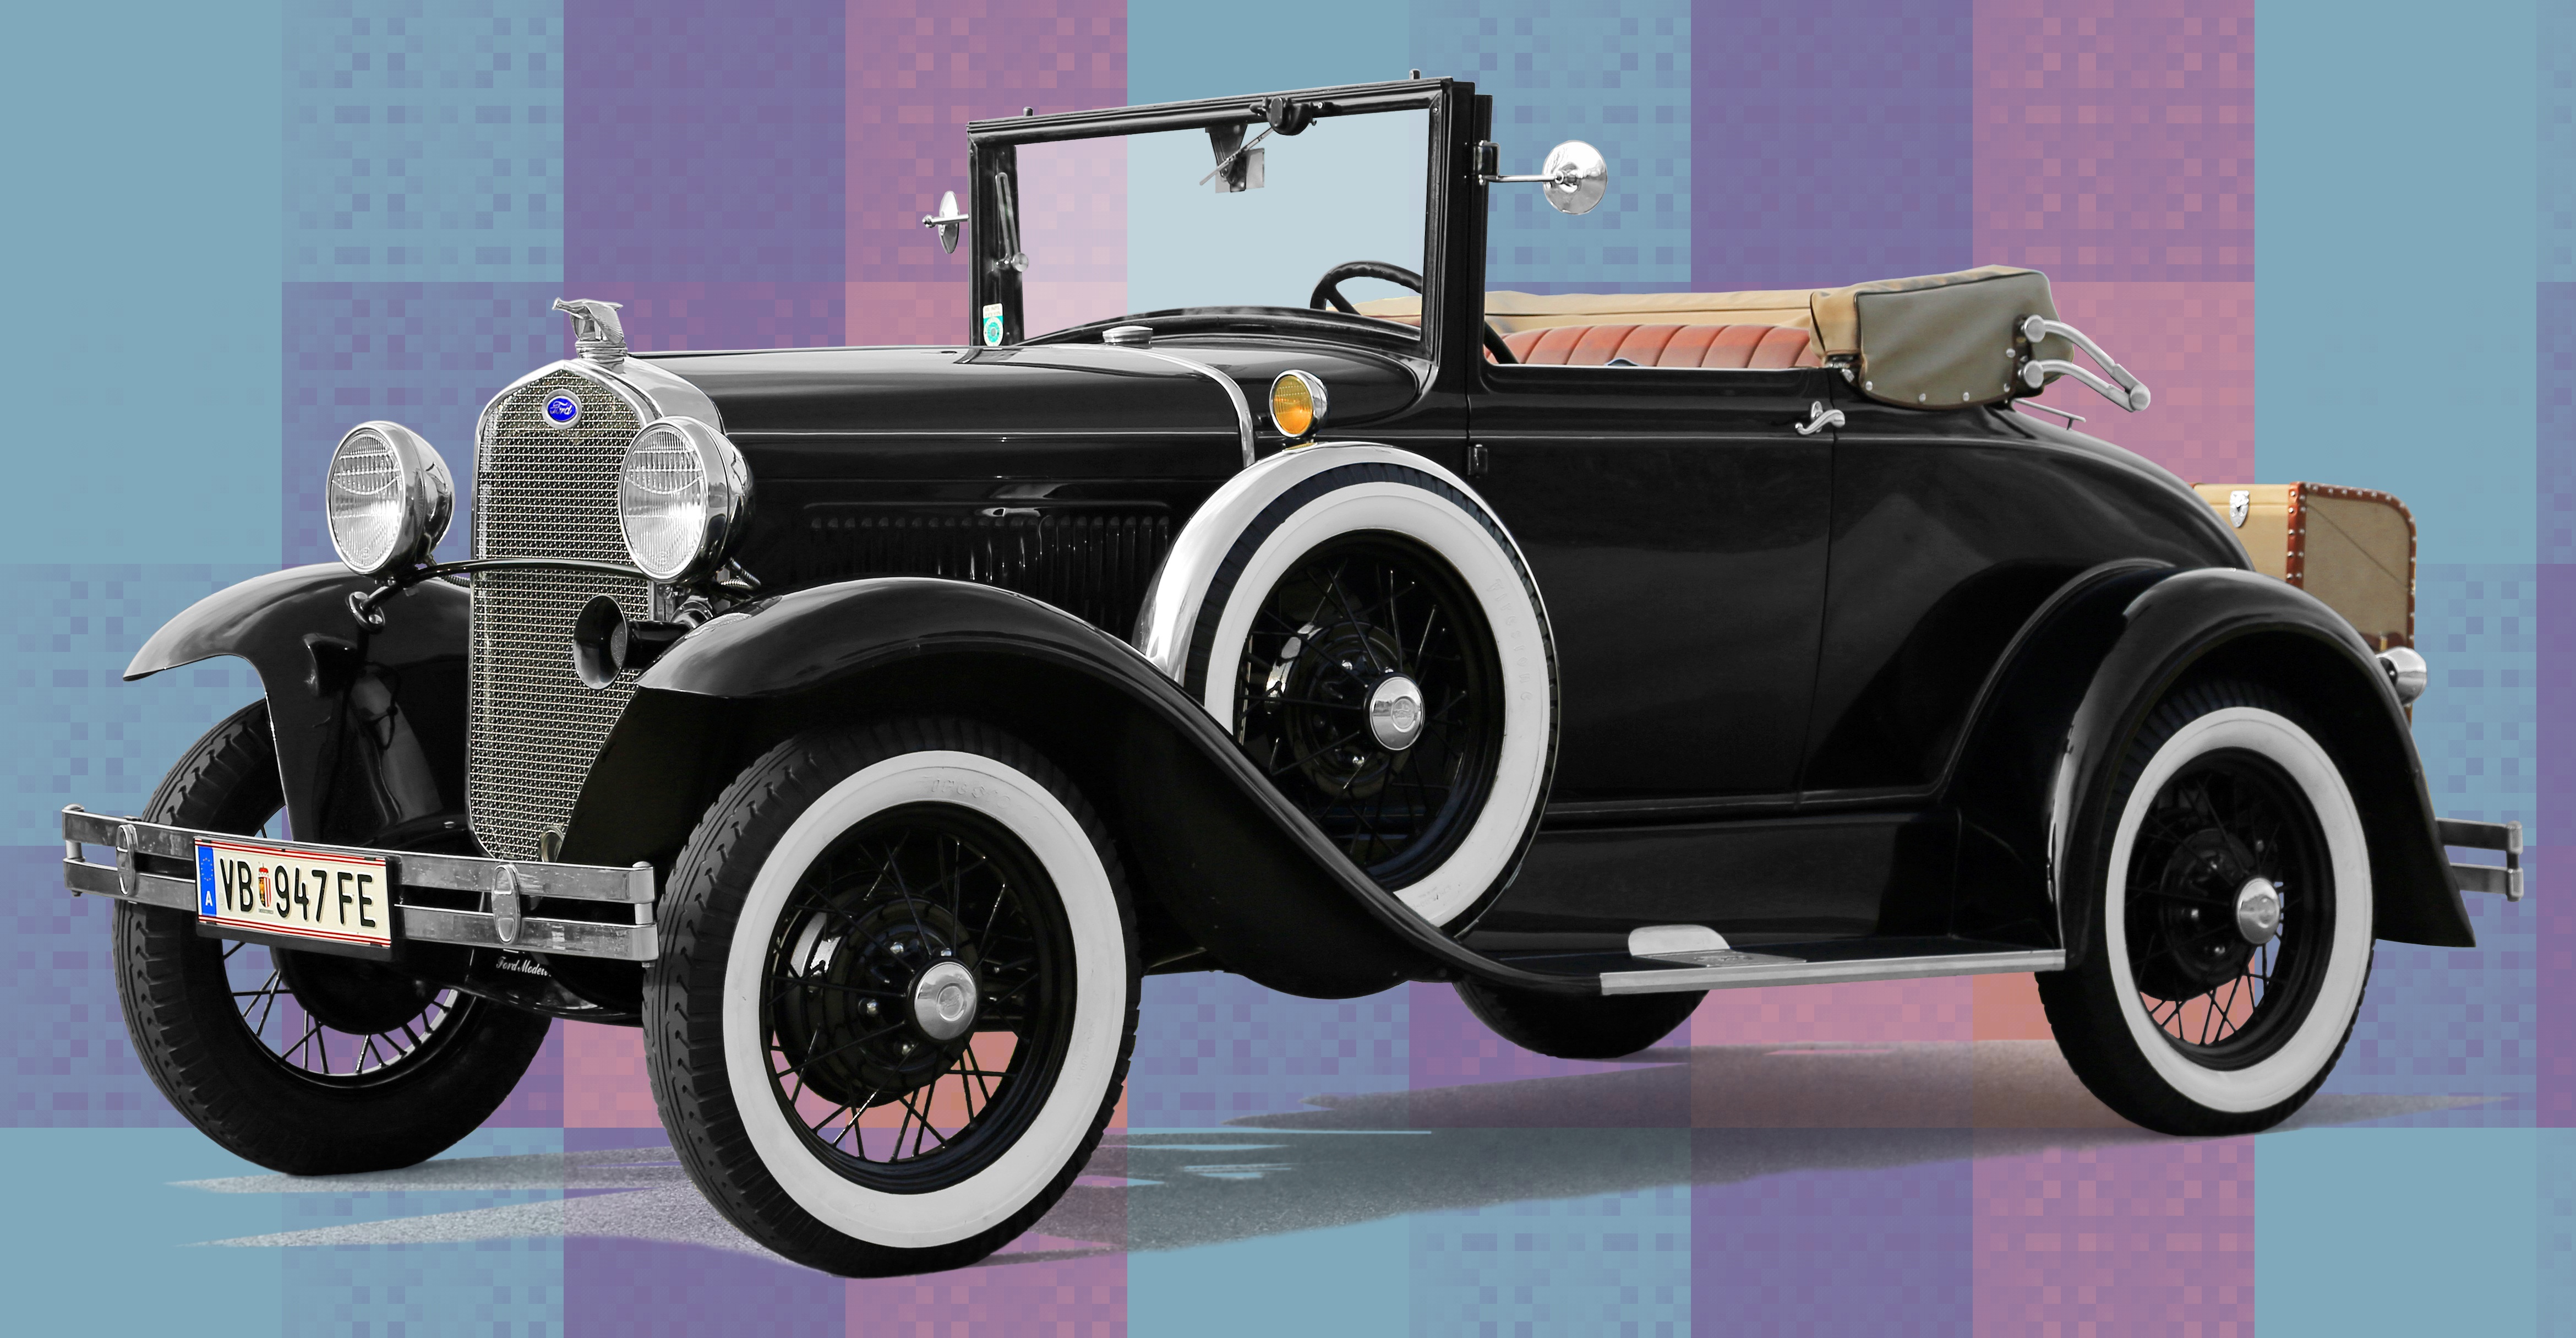
car, wheel, old, vehicle, usa, america, auto, classic car, automotive, motor vehicle, vintage car, american, ford, oldtimer, classic, convertible, coupe, cabriolet, 1930, antique car, auto show, land vehicle, touring car, automobile make, luxury vehicle, ford model a, processed and released